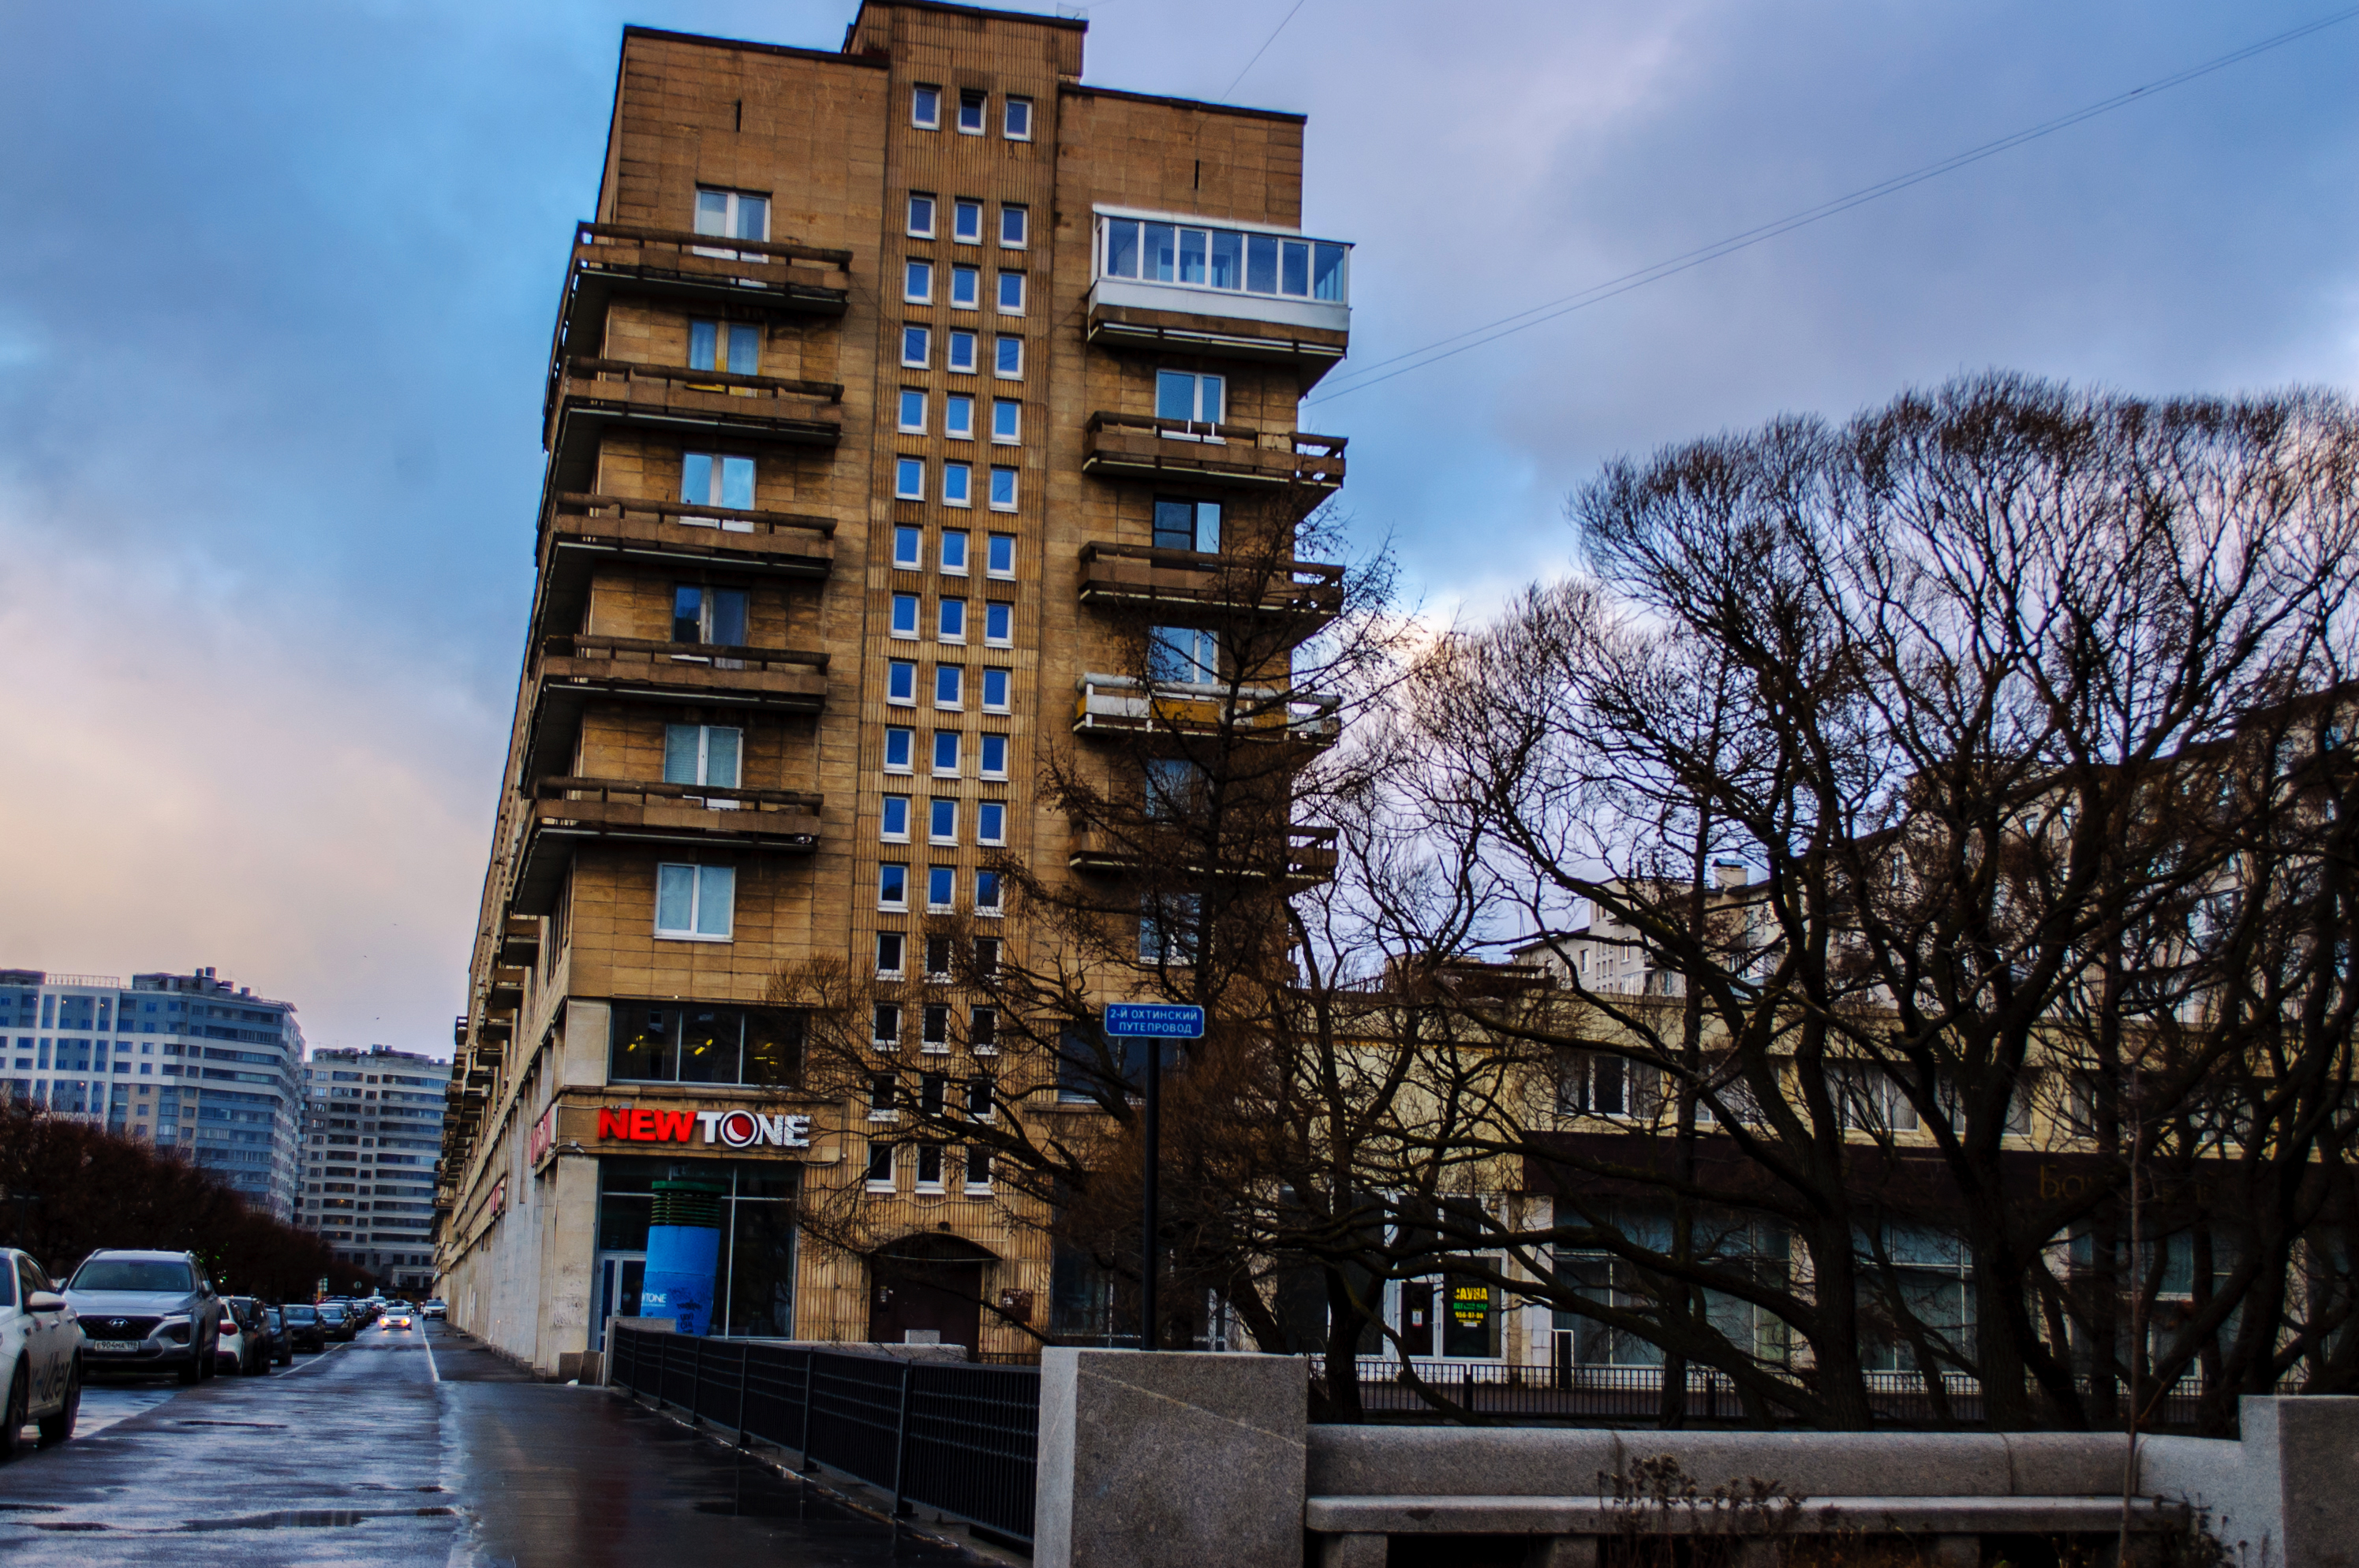
images, cloud, sky, building, window, tree, architecture, plant, urban design, tower block, condominium, neighbourhood, residential area, tower, facade, city, commercial building, house, metropolitan area, wheel, urban area, metropolis, mixed use, skyscraper, apartment, headquarters, road, winter, symmetry, downtown, suburb, cityscape, street, reflection, corporate headquarters, room, parking, estate, stairs, balcony, transport